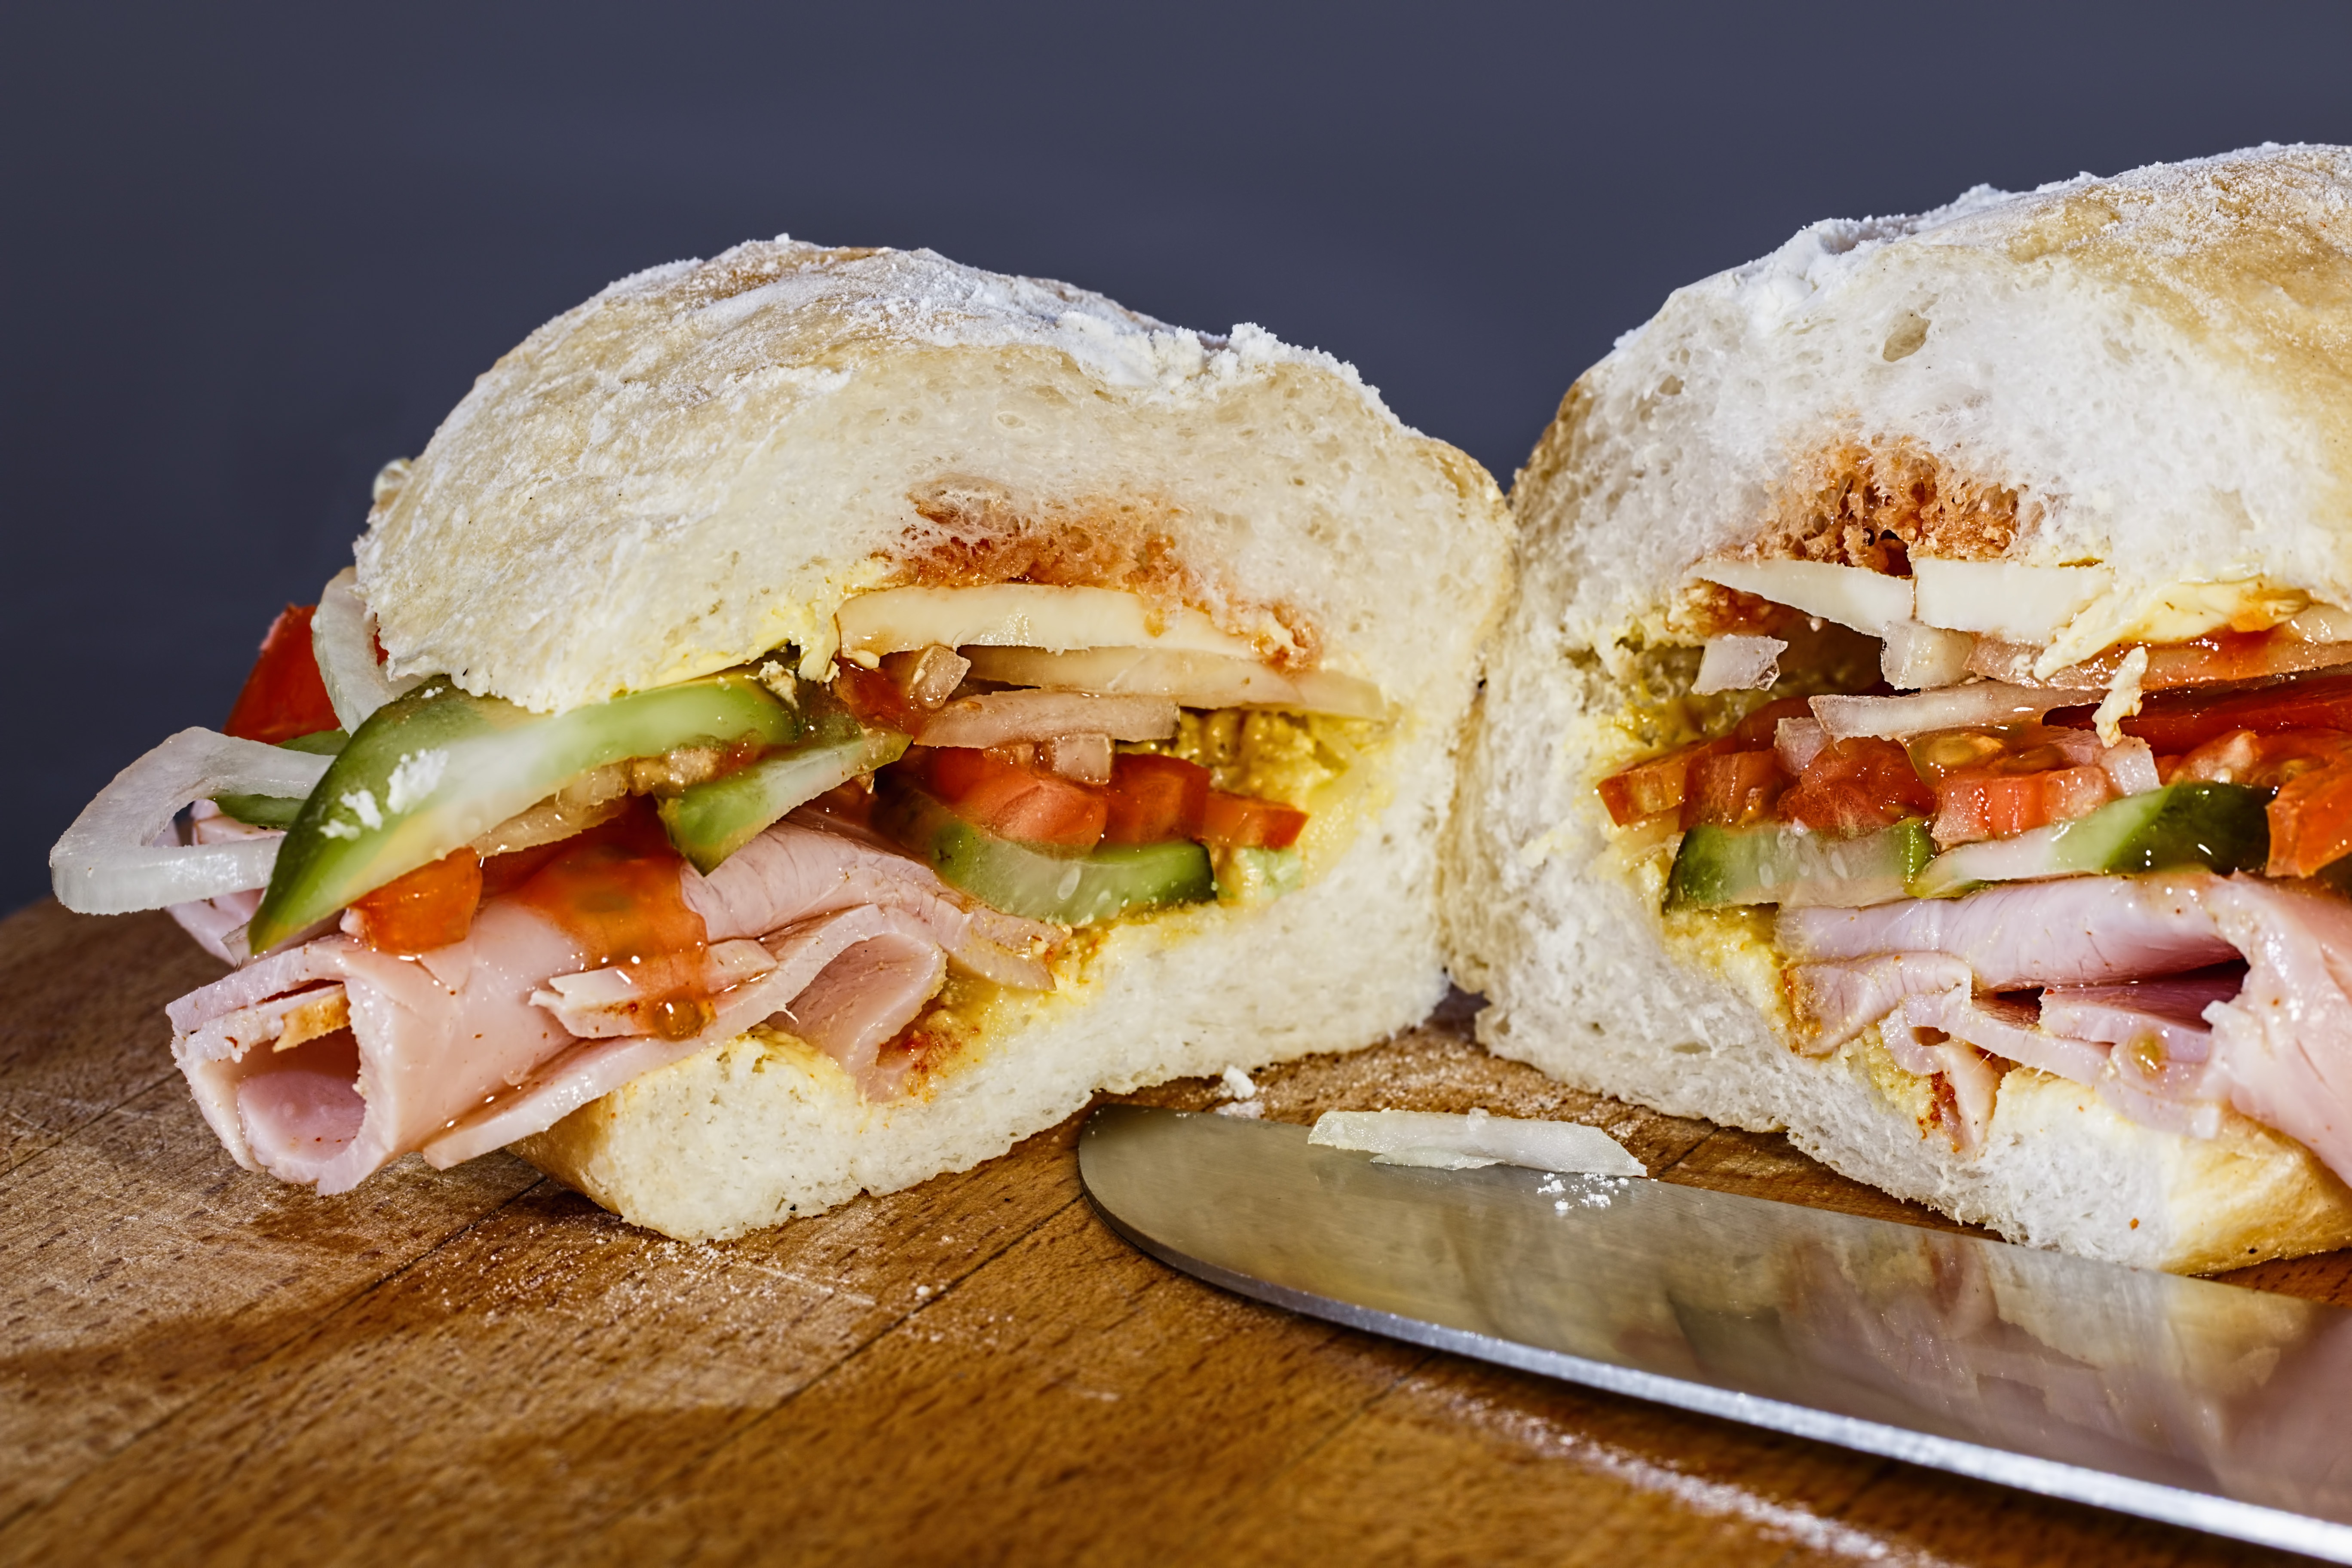
dish, food, snack, meat, cuisine, bread, slice, sandwich, crust, tasty, rolls, ciabatta, sliced, mediterranean food, bread roll, banh mi, flatbread, cheesesteak, submarine sandwich, sandwich wrap, ham sandwich